East River Greenway

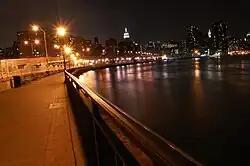
The narrow portion of the Greenway, at 18th Street in 2009

The East River Greenway (also called the East River Esplanade) is an approximately foreshoreway for walking or cycling on the east side of the island of Manhattan on the East River. It is part of the Manhattan Waterfront Greenway. The largest portions are operated by the New York City Department of Parks and Recreation. It is separated from motor traffic, and many sections also separate pedestrians from cyclists. The greenway is parallel to the Franklin D. Roosevelt East River Drive for a majority of its length.